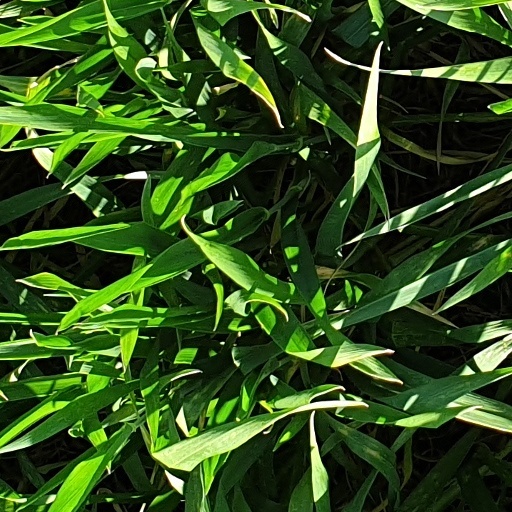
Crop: wheat